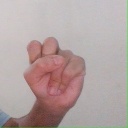
अक्षर: स